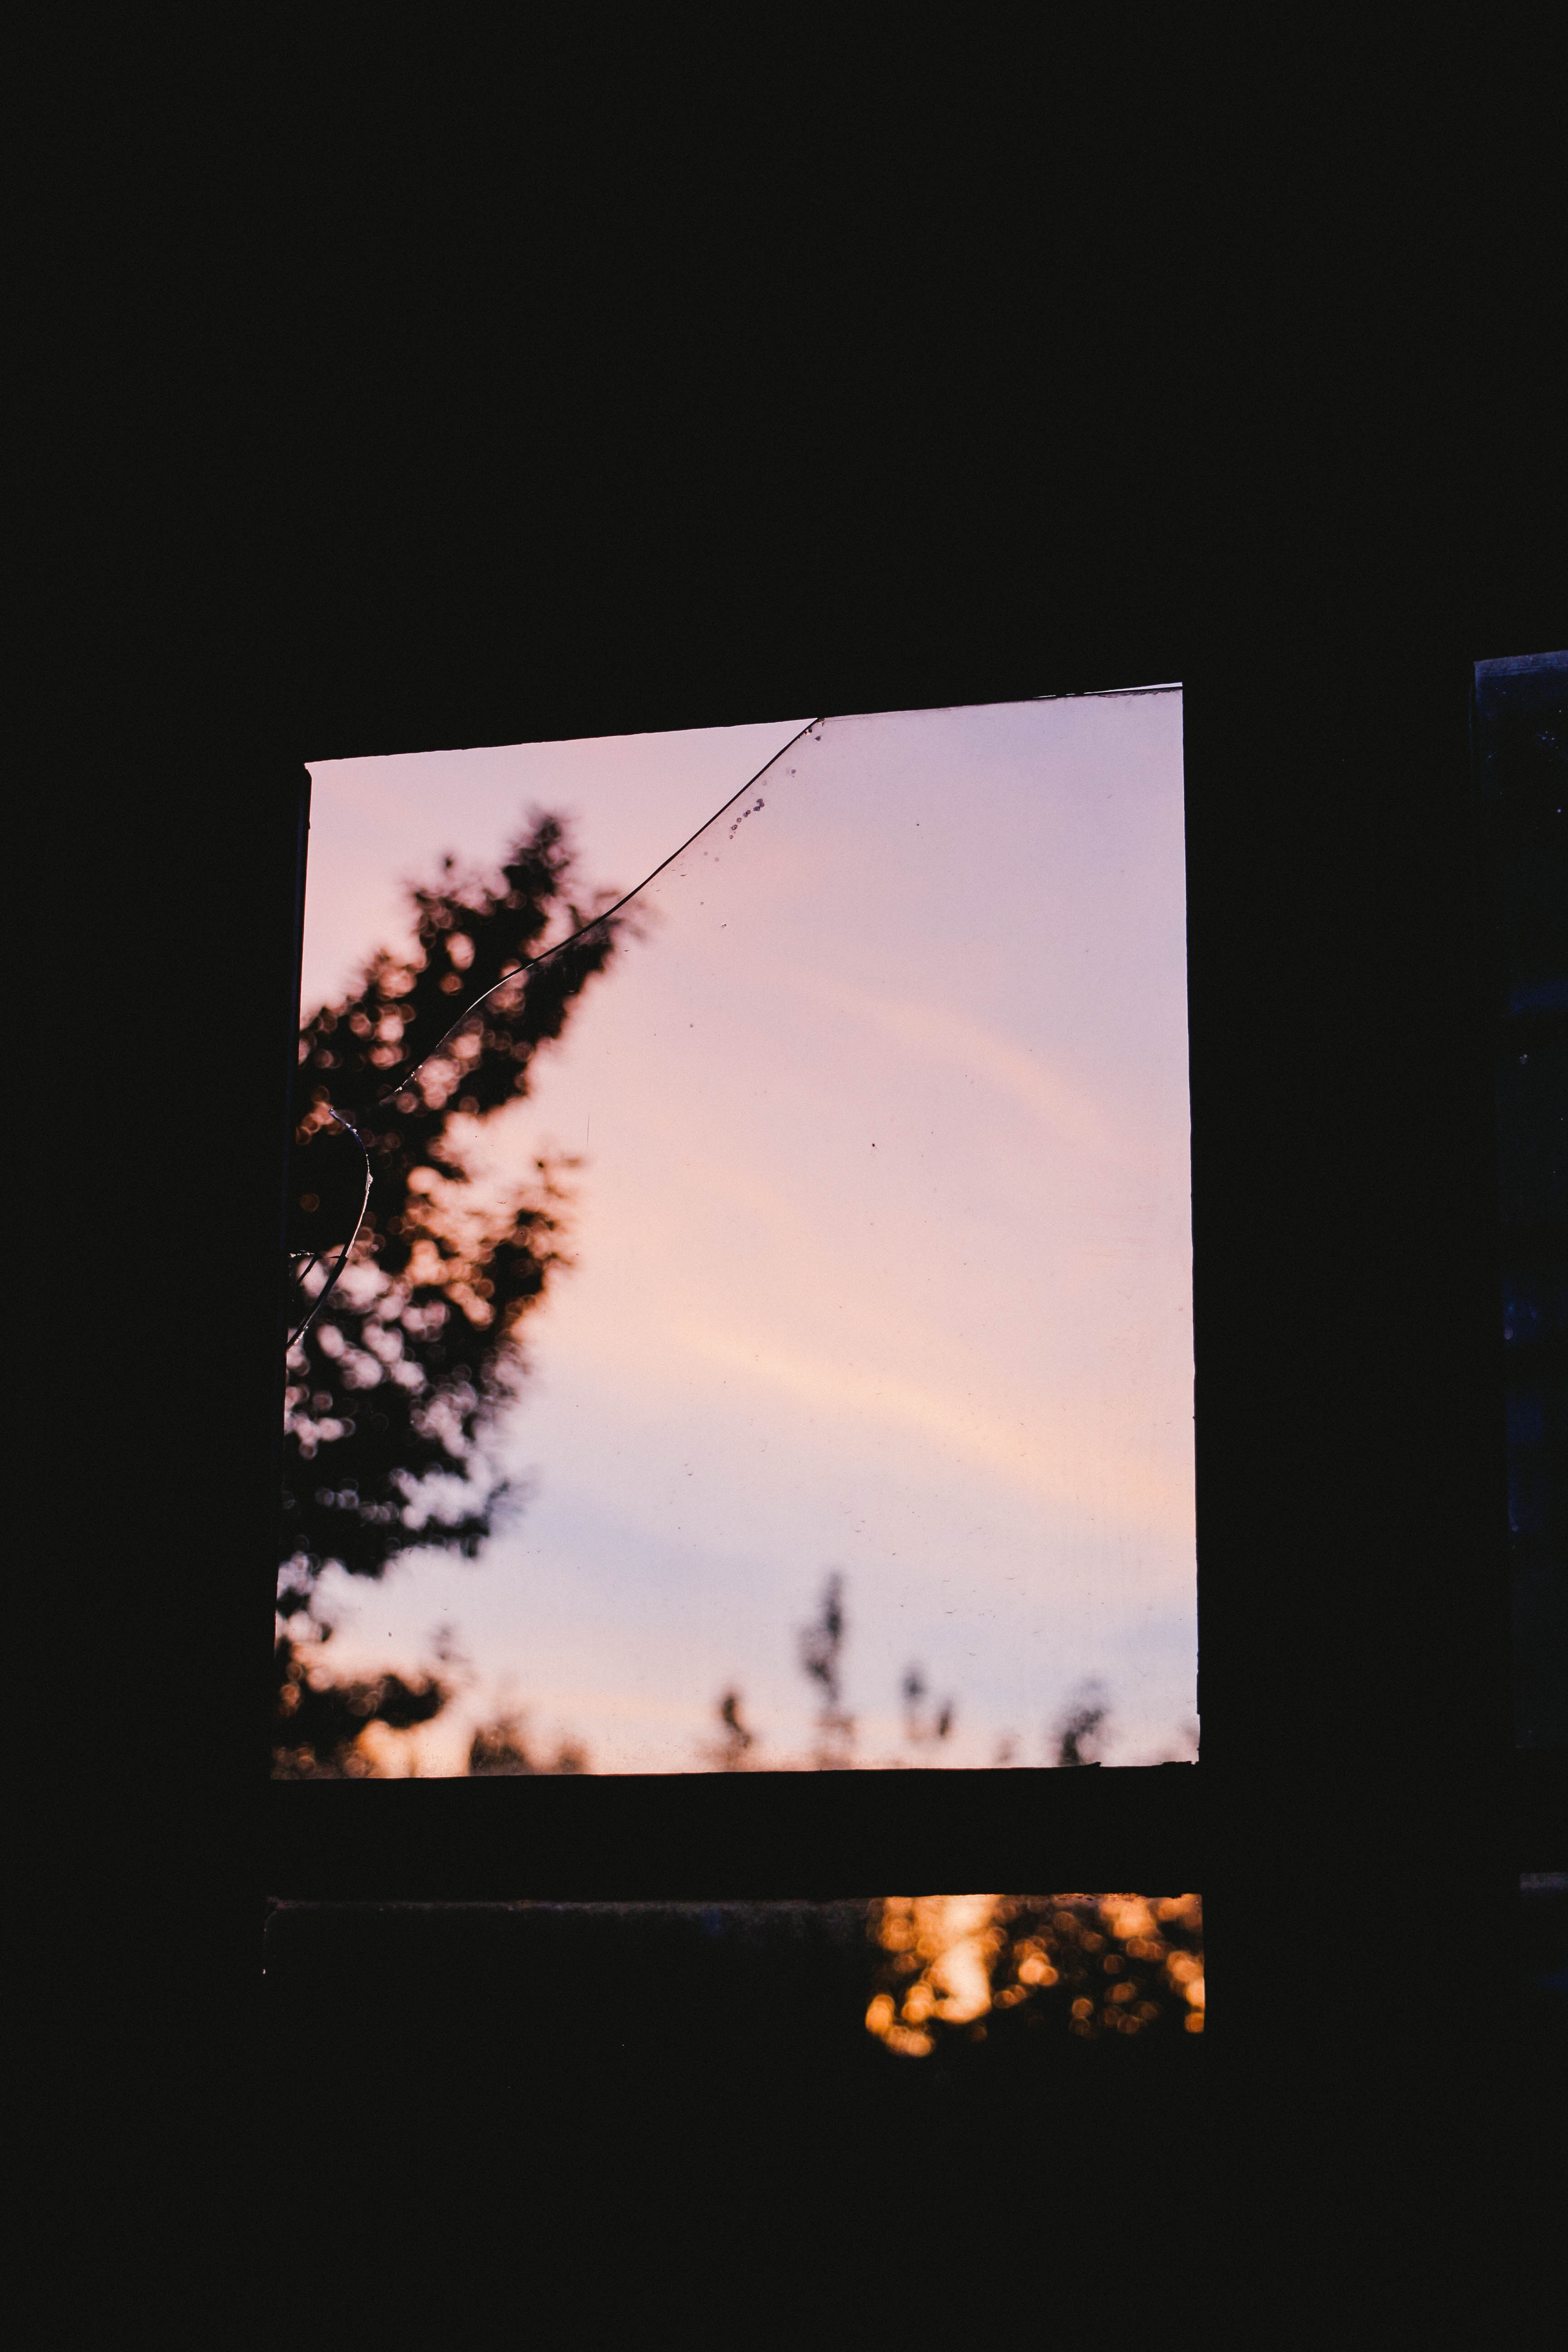
light, sky, reflection, color, darkness, photograph, image, shape